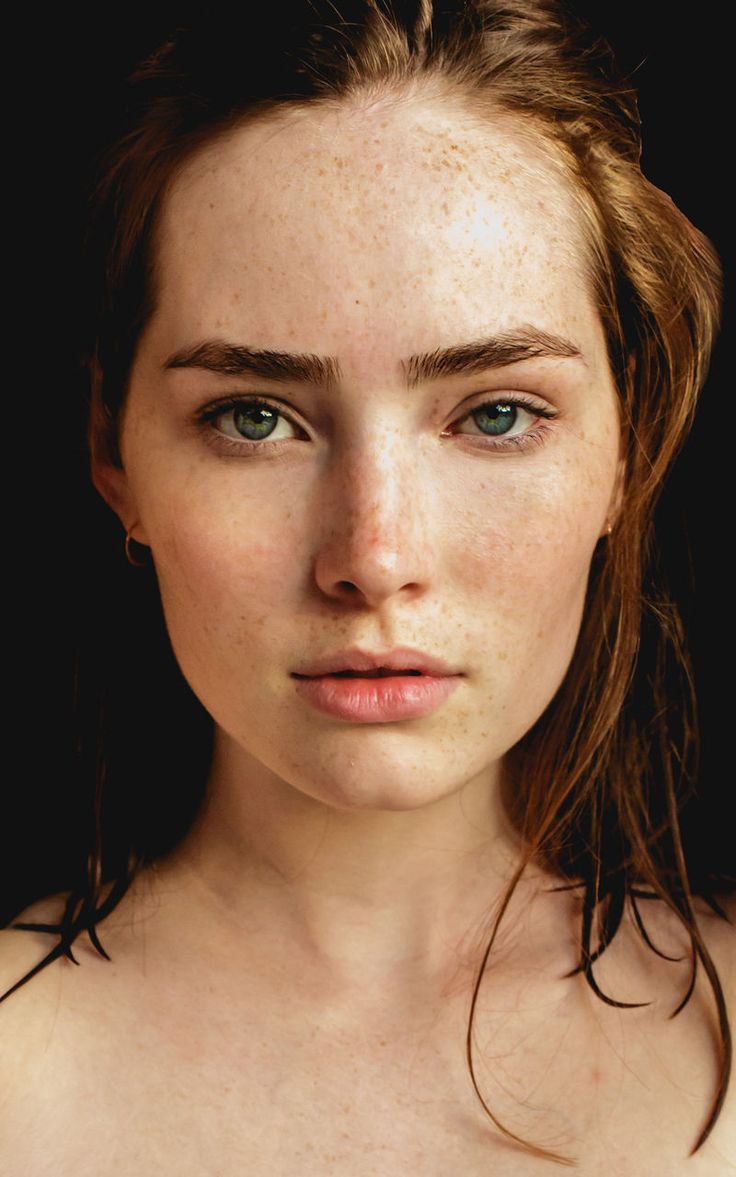
Portrait style: Real Portrait